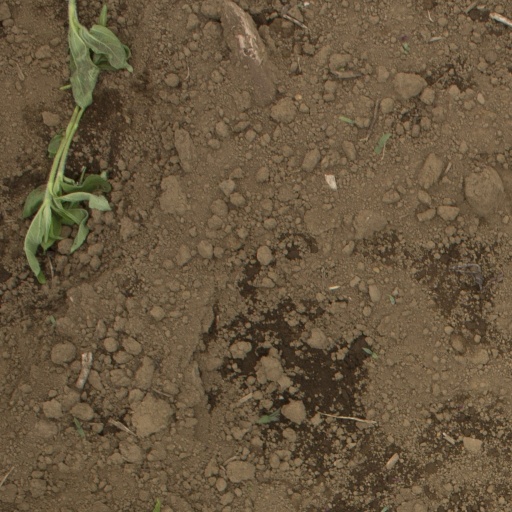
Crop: Jerusalem artichoke